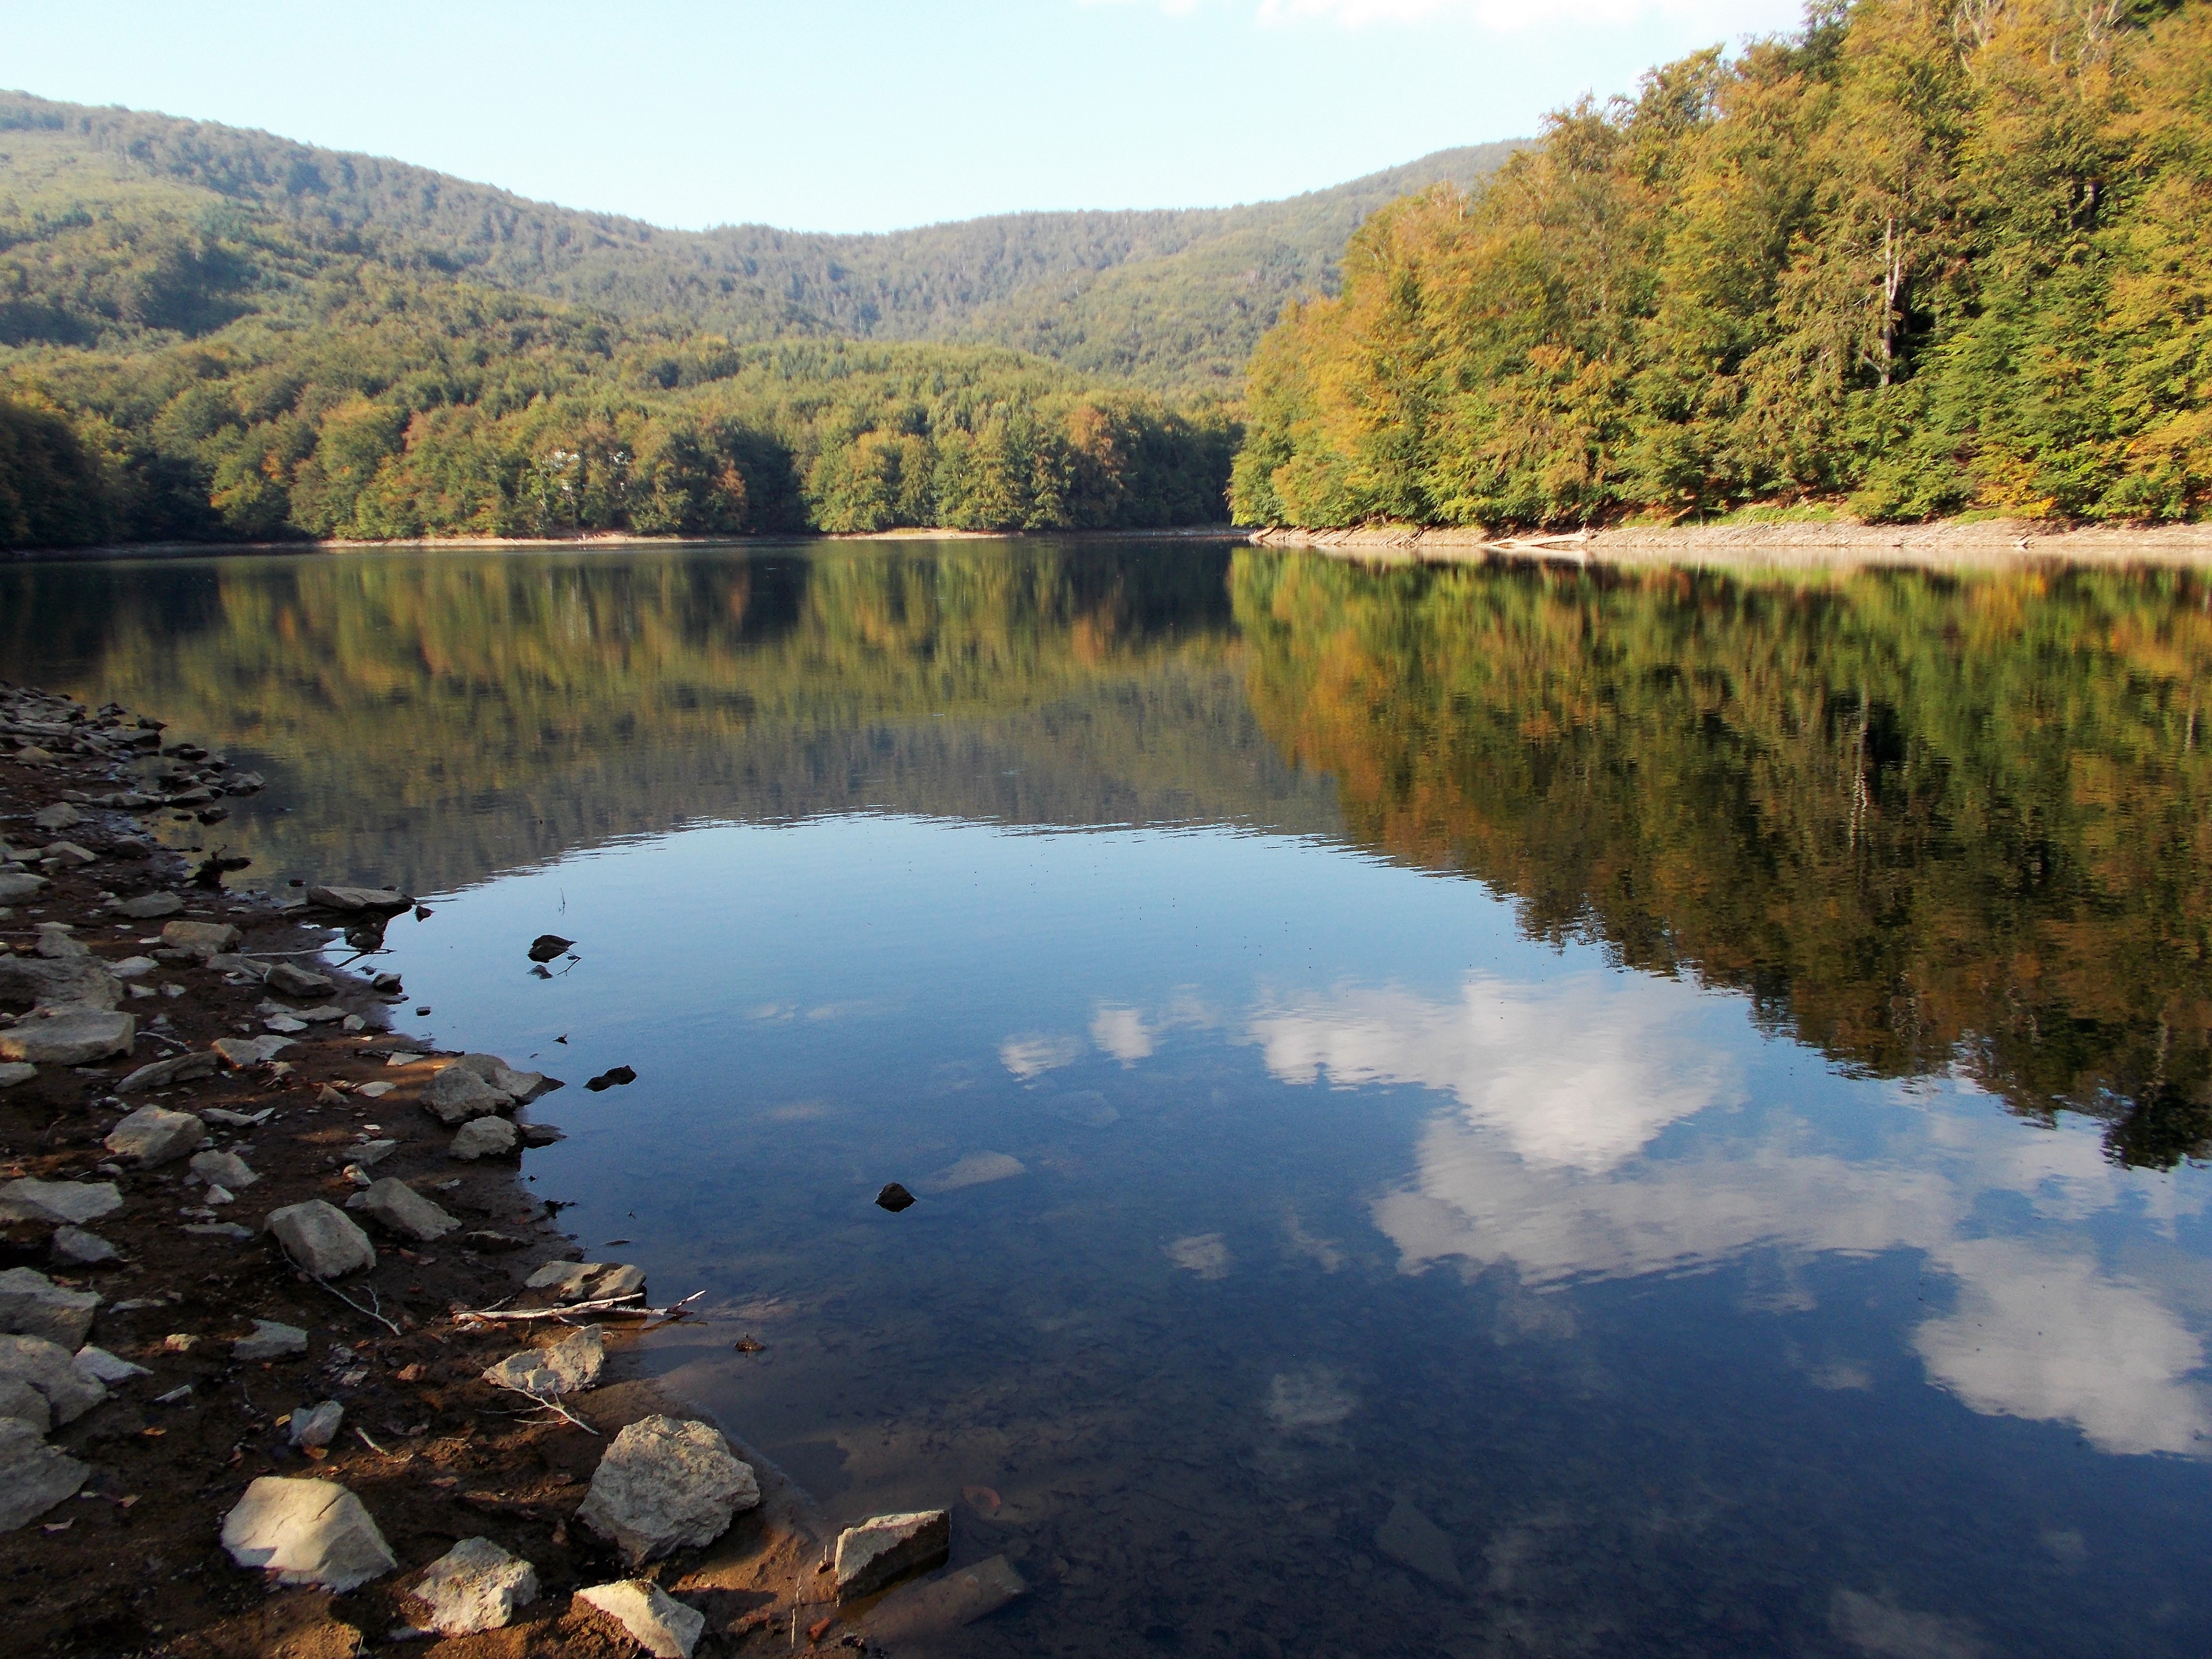
landscape, tree, water, nature, wilderness, mountain, leaf, lake, river, country, pond, stream, reflection, autumn, reservoir, body of water, trees, clouds, p, mountains, forests, loch, slovakia, tarn, pleso